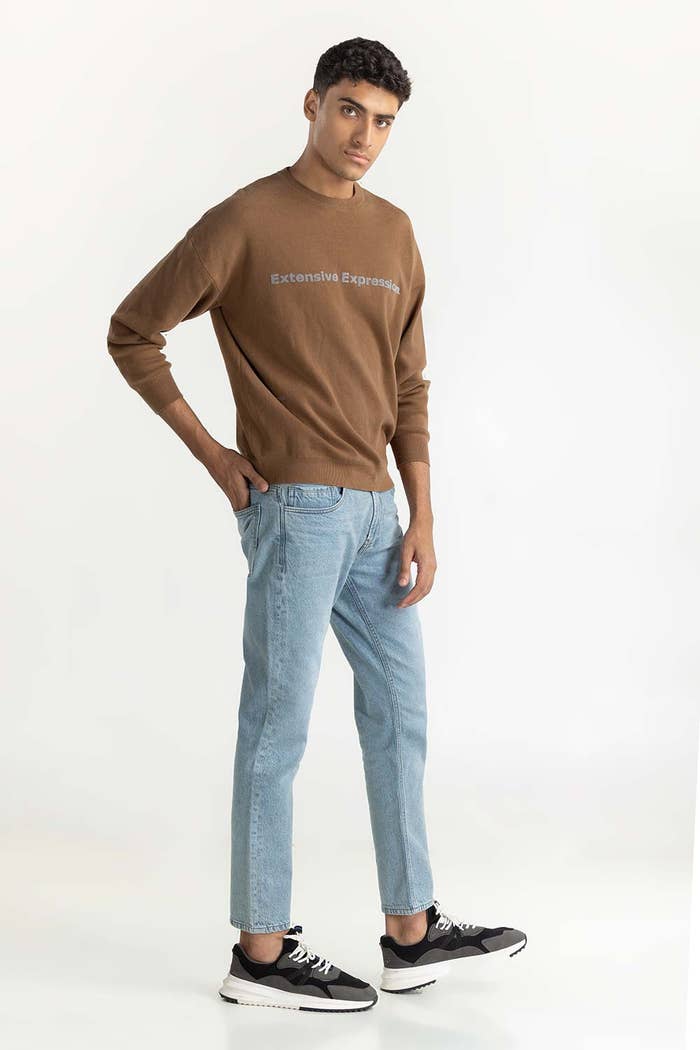
brown logo crewneck sweater